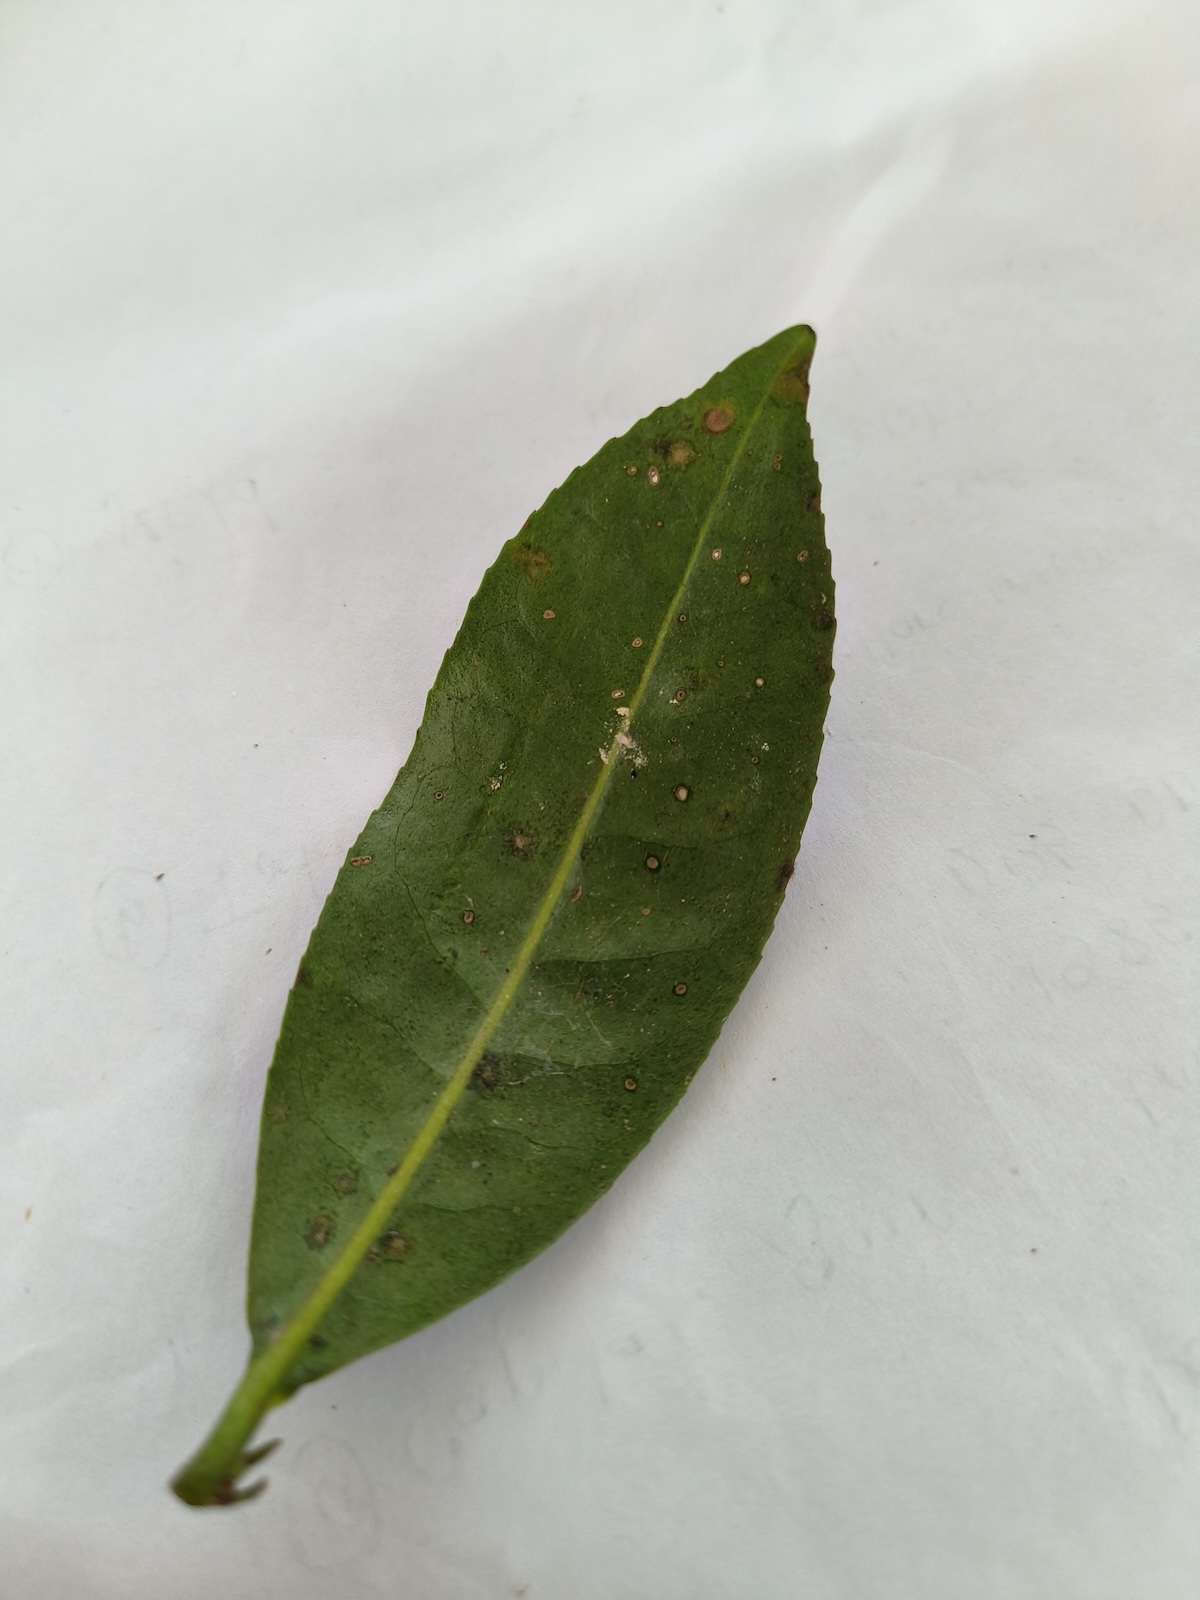
Label: Tea algal leaf spot